African Greeks

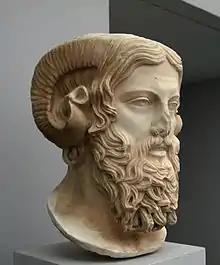
The Libyan Greek god, Ammon.

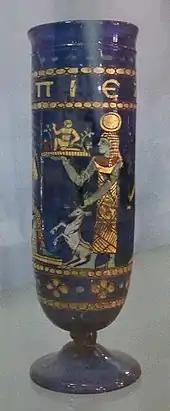
Polychromatic, gilded glass vase of Meroitic manufacture excavated in Sedeinga, on display at the National Museum of Sudan. The Greek letters read "Drink and you shall live"

Cyrenaica was colonized by Greeks beginning in the 7th century BC. The first and most important colony was that of Cyrene, established in about 631 BC by colonists from the Greek island of Thera, which they had abandoned because of a severe famine. Their commander, Aristoteles, took the Libyan name Battos. His descendants, known as the Battiad dynasty, persisted in spite of severe conflict with Greeks in neighboring cities.